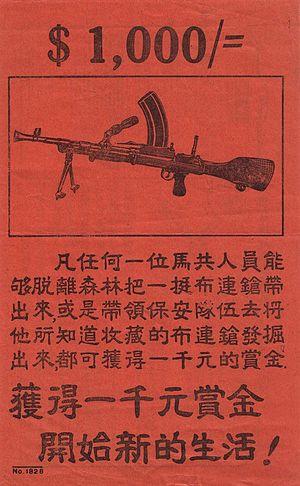
L'insurrection communiste malaise s'est déroulée à partir de 1948 sur le territoire de l'actuelle Malaisie, encore colonie britannique. L'état d'urgence, déclaré par le gouvernement colonial britannique de la Malaisie en 1948 contre l'insurrection menée par l'Armée de libération des peuples de Malaisie du Parti communiste malais, n'a été levé que le 30 juillet 1960, par le gouvernement de la Malaisie indépendante.